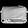
Label: Bag